Toronto Reference Library

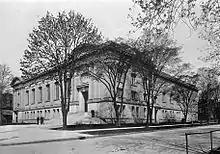
The original Toronto Reference Library building (now the Koffler Student Centre), c. 1911

On 8 September 1909, TPL officially opened the Toronto Reference Library at a building on the northwest corner of College and St. George streets. The Beaux-Arts styled building was designed by Wickson & Gregg and Alfred H. Chapman. The building was the largest Carnegie-funded library built in Ontario. When the reference library first opened, its collection contained 97,788 books. In addition to the reference library, a TPL branch with a circulating collection was completed in the basement of the building in 1930, and was opened on 21 April.